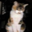
Label: cat